Glasgow Flyer

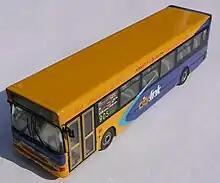
A model of a bus in the previous Scottish Citylink 905 livery.

The Glasgow Flyer was a branded airport bus service in Glasgow, Scotland. It connected Glasgow Airport to central Glasgow, operating as a shuttle bus via the M8 motorway. In Glasgow city centre it operated from the Buchanan bus station, also calling at Glasgow's two mainline railway termini. It was formerly operated under contract to airport operator BAA until 31 December 2010, but the ongoing contract to operate the service was given to First Glasgow from 1 January 2011 and operated as a scheduled Arriva service. The Glasgow Flyer service was discontinued on 31 July 2011.